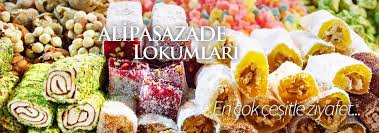
Yemek: lokum